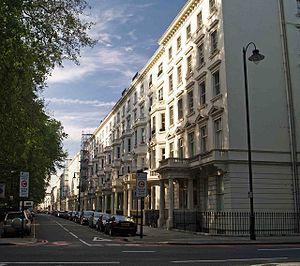
St George's Square est une très longue place dans le quartier de Pimlico, à Londres, qui abrite les bâtiments d’une église dans sa zone centrale. La station de métro Pimlico est à une courte distance à l'est. Son côté nord-est est en fait Belgrave Road et le côté sud est l'artère Grosvenor Road bordée d'un petit jardin public situé en face de la Tamise.